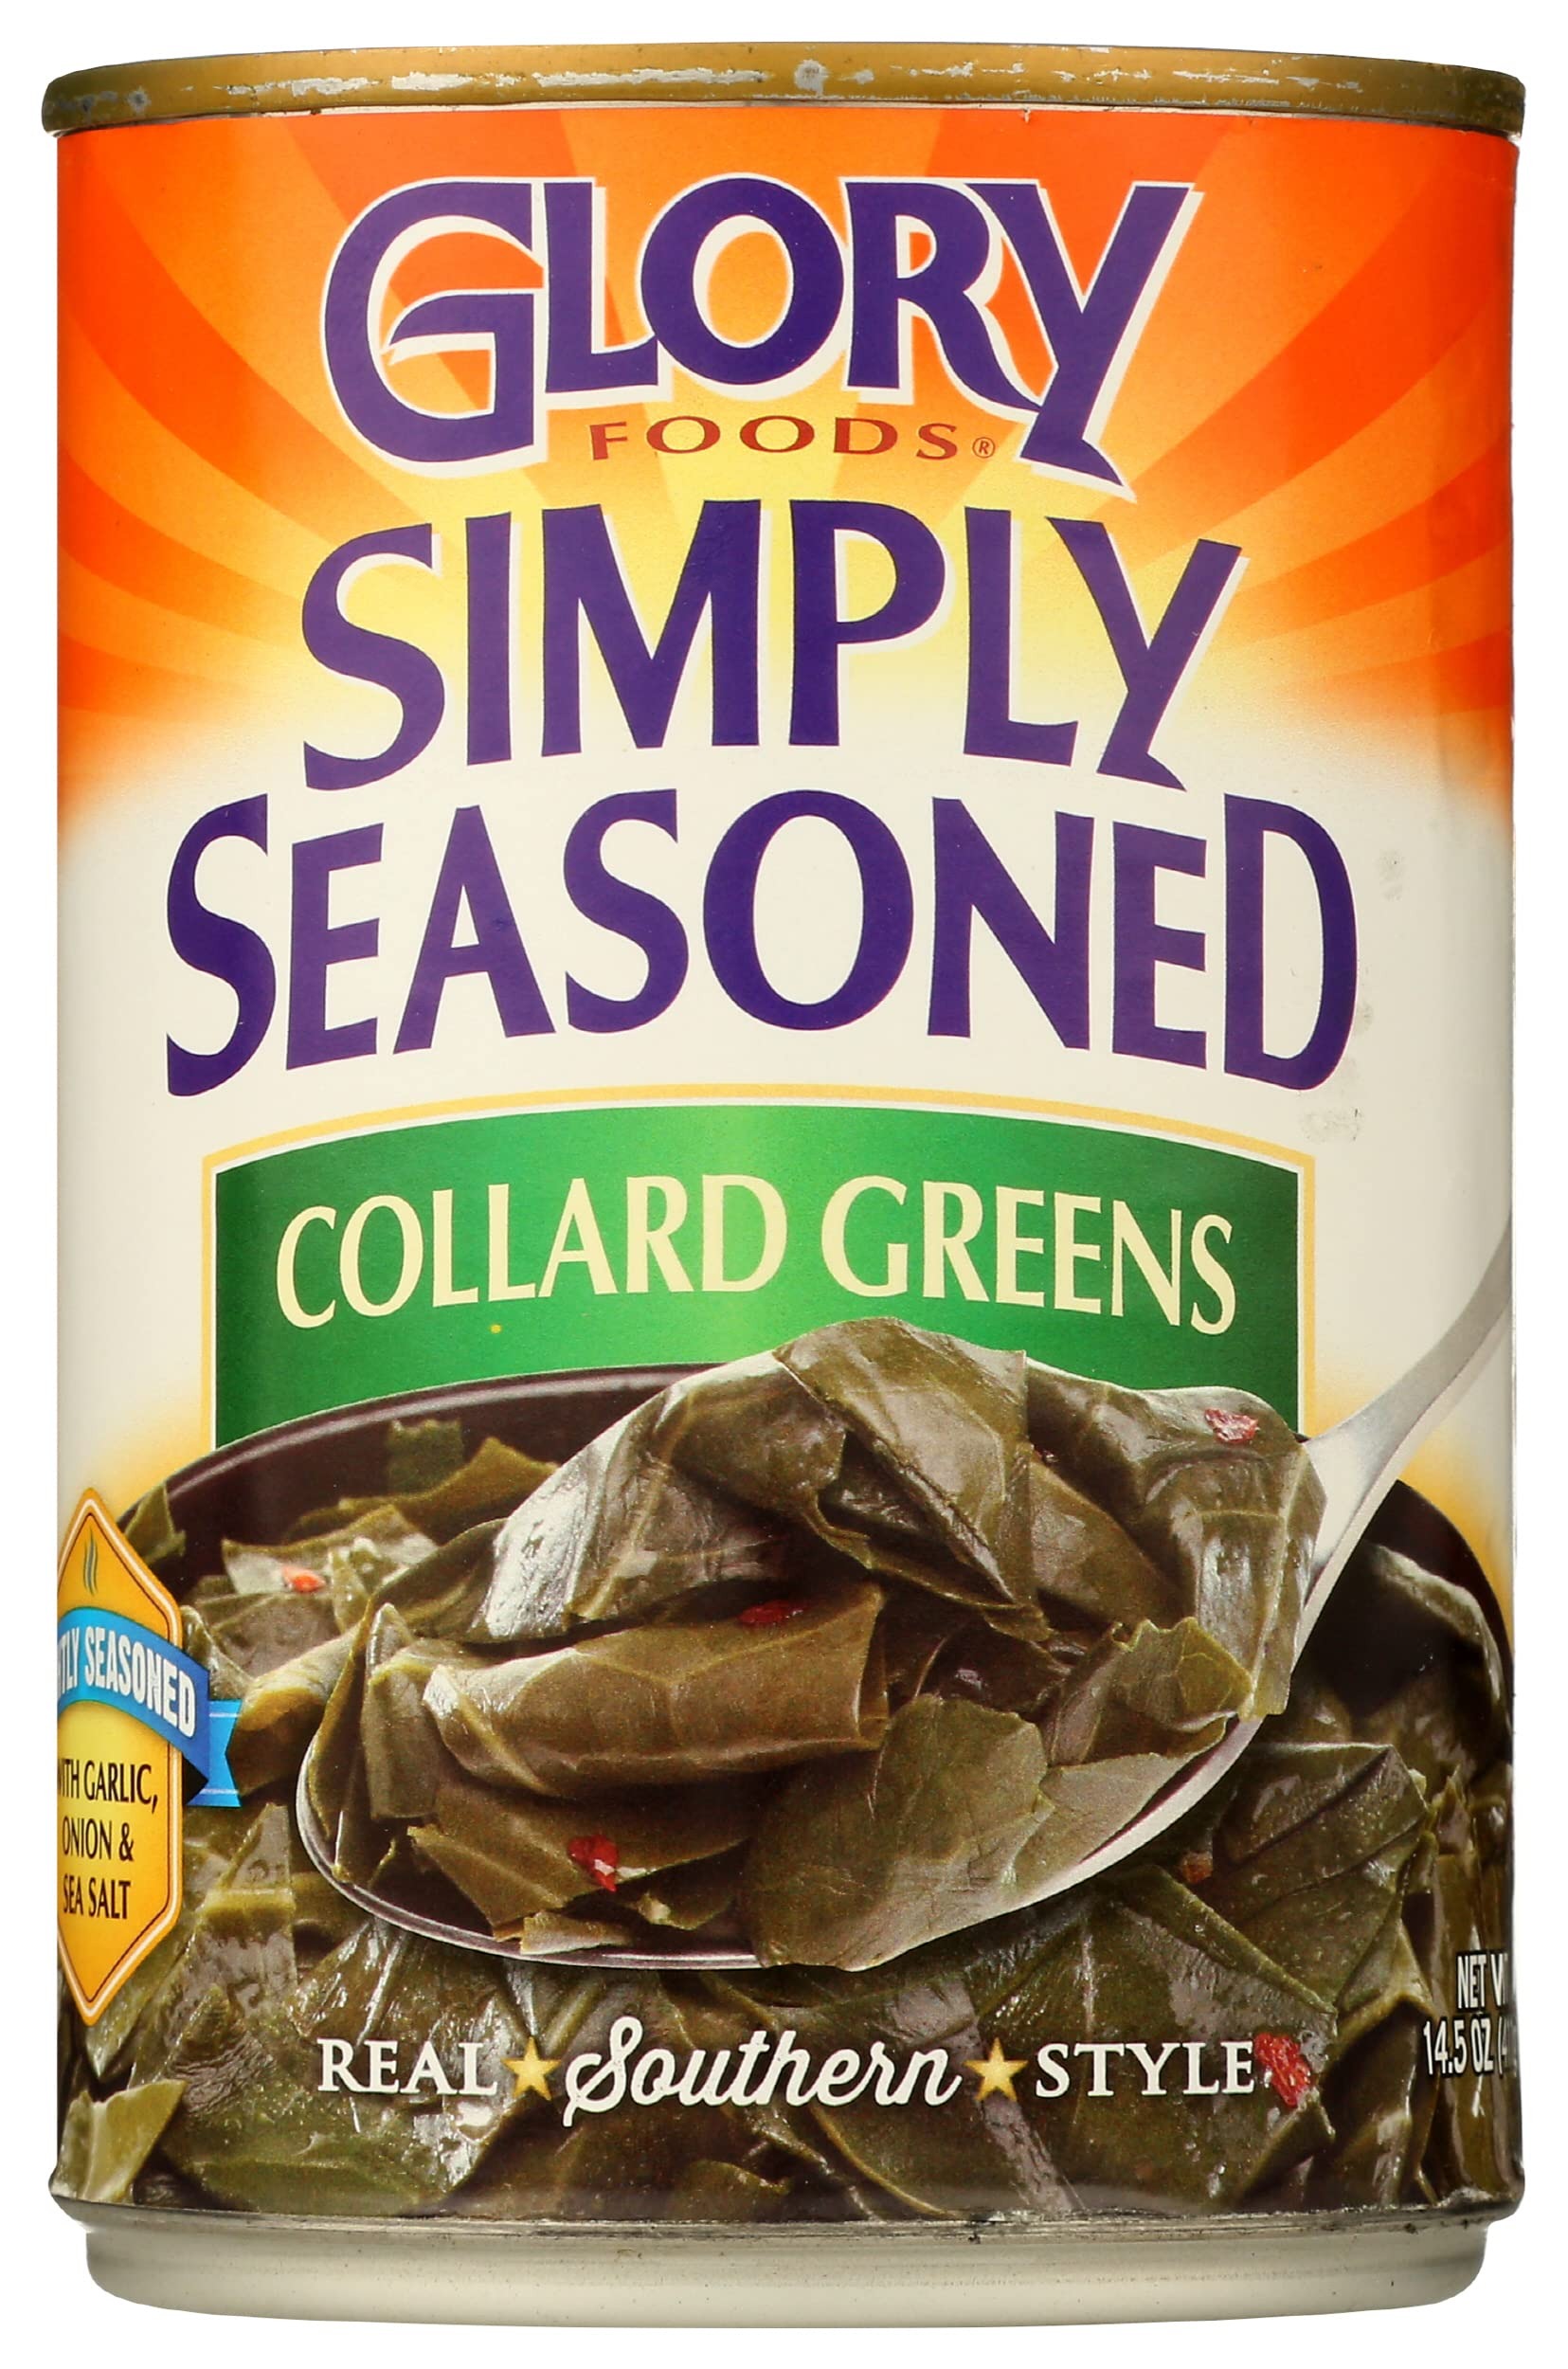
Item Name: Glory Foods Greens Collard Seasoned, 14.5 oz
Bullet Point: Prepared in a dedicated Gluten-free allergy-friendly facility
Value: 14.5
Unit: Ounce

Price: 4.2